Weedon railway station

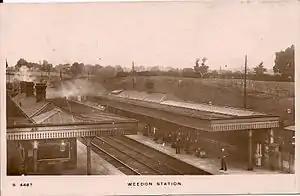
Weedon station in the 1900s

Weedon railway station was located to the north of Weedon Bec in Northamptonshire, England on the West Coast Main Line. It was a junction station, being the starting point of the Weedon to Leamington Spa branch line, with one bay platform dedicated for terminating branch line trains.